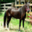
Label: horse